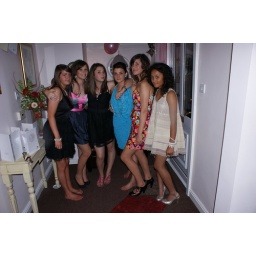
Daneka in blue dress and her palls